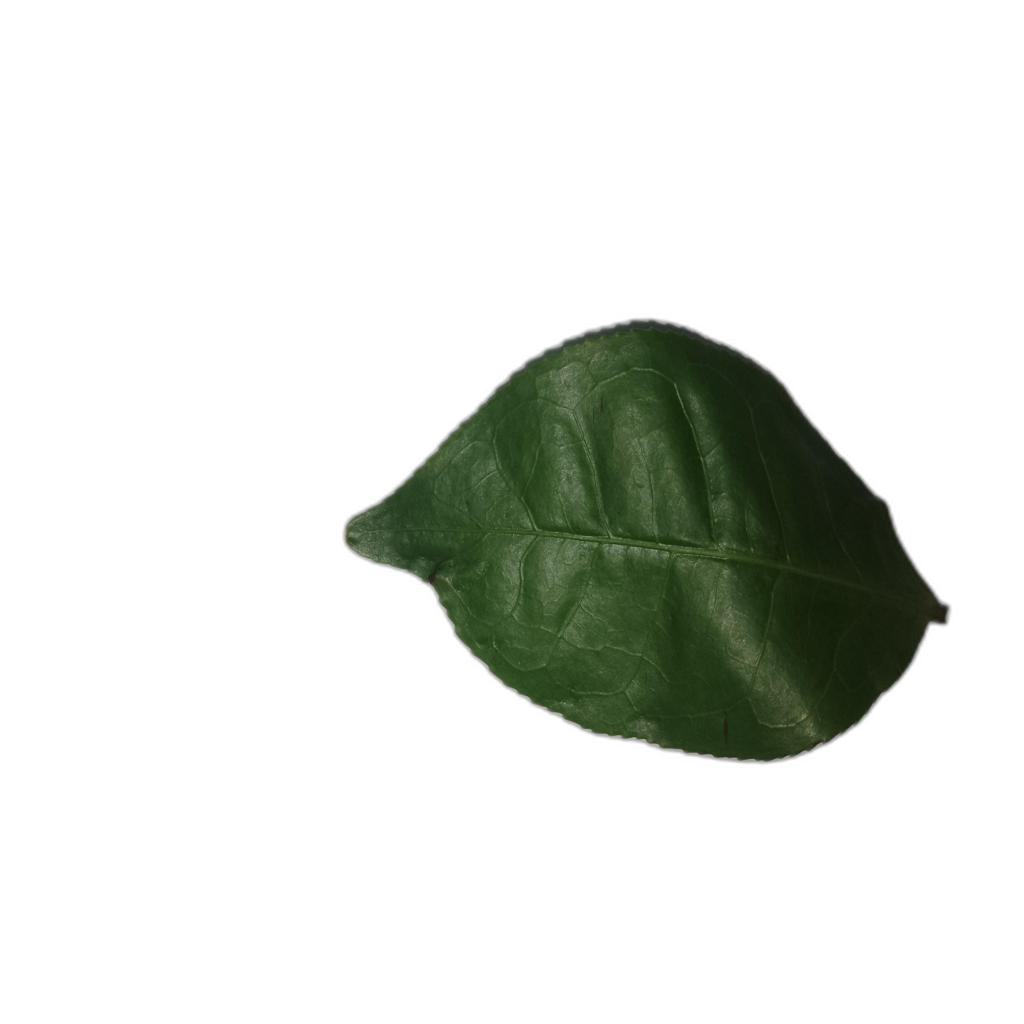
Label: Healthy